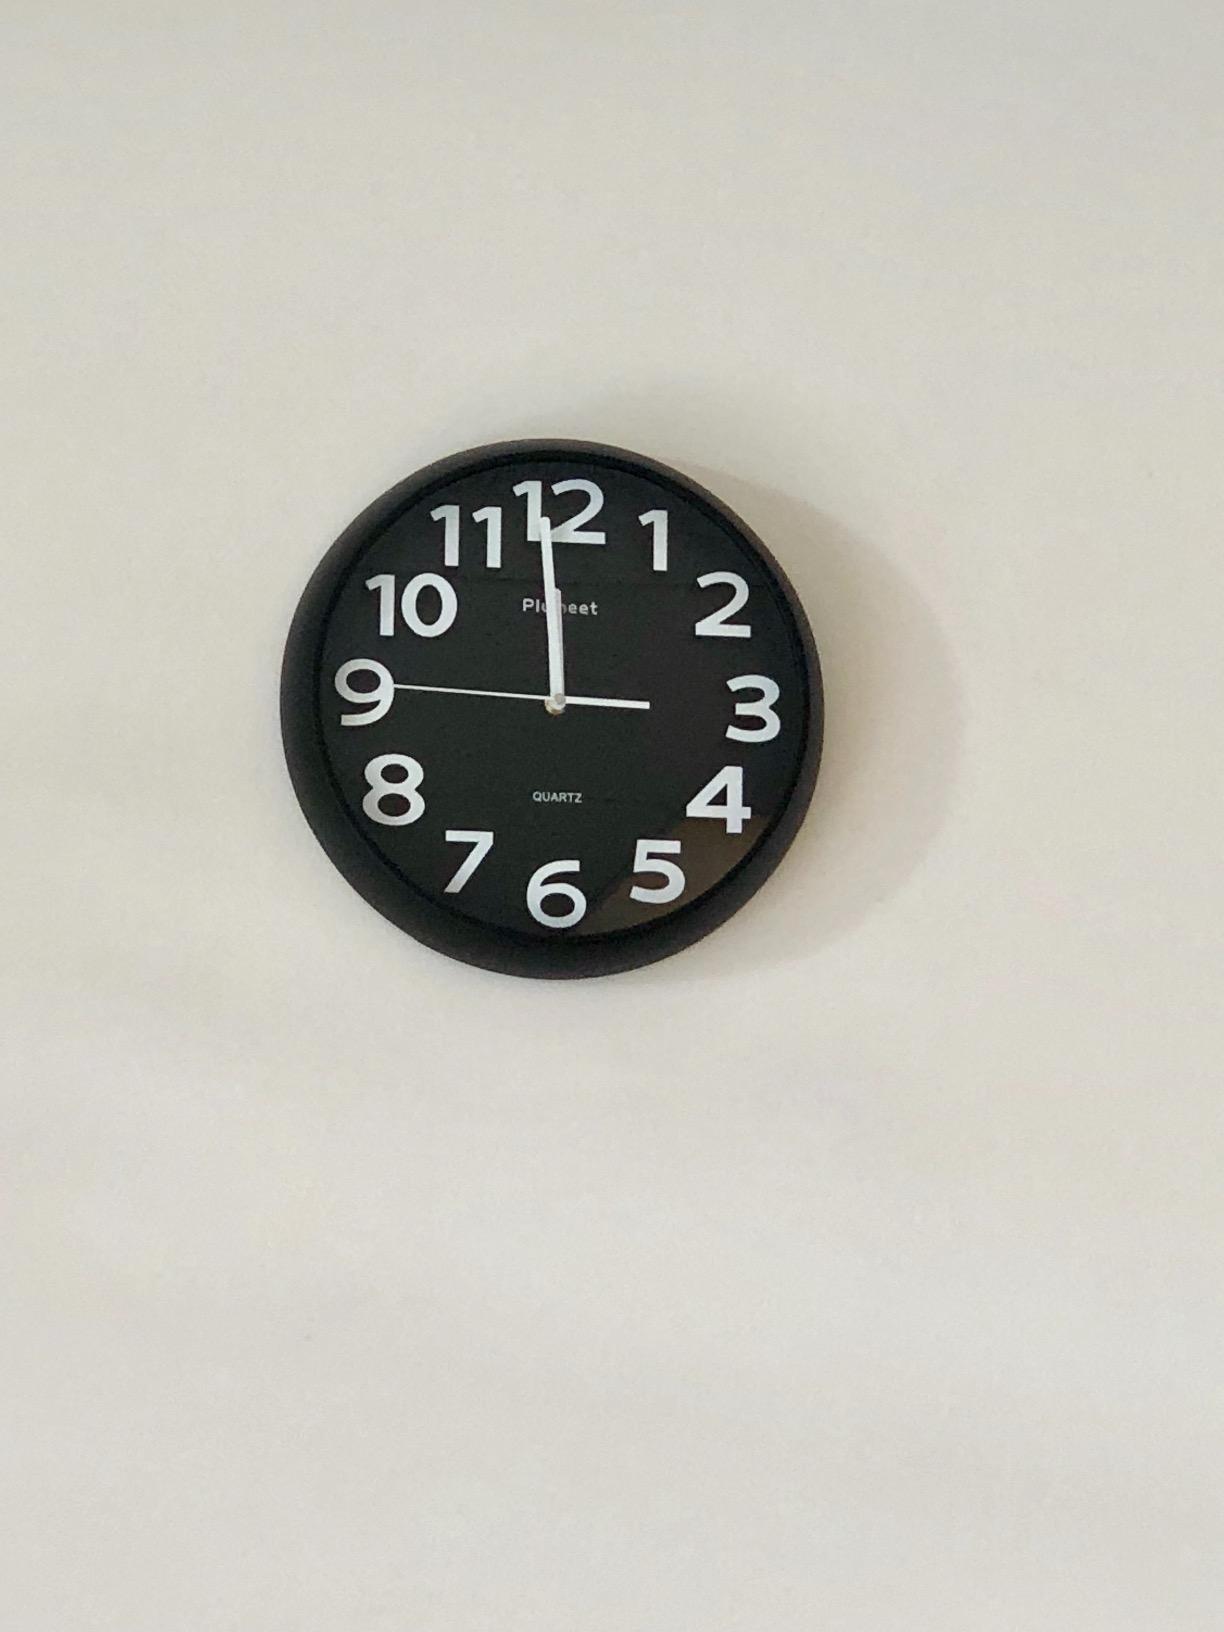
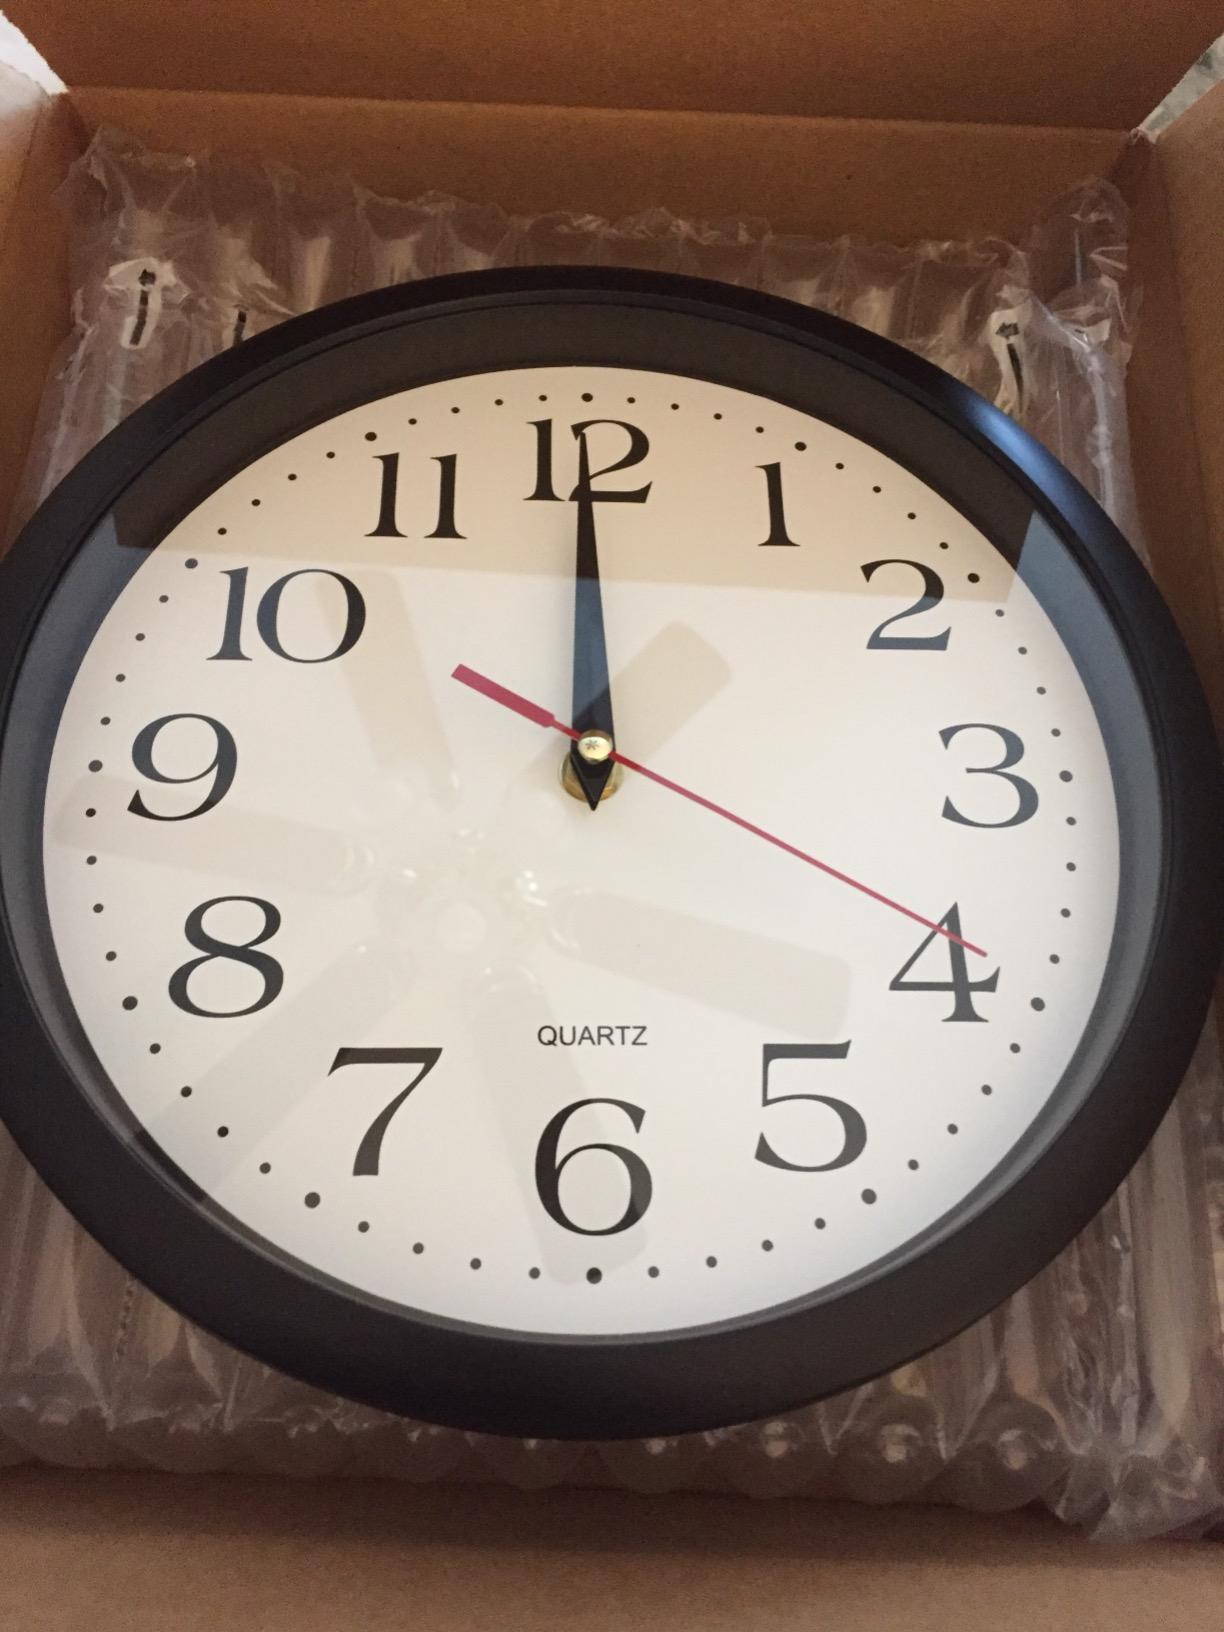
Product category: clock
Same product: no